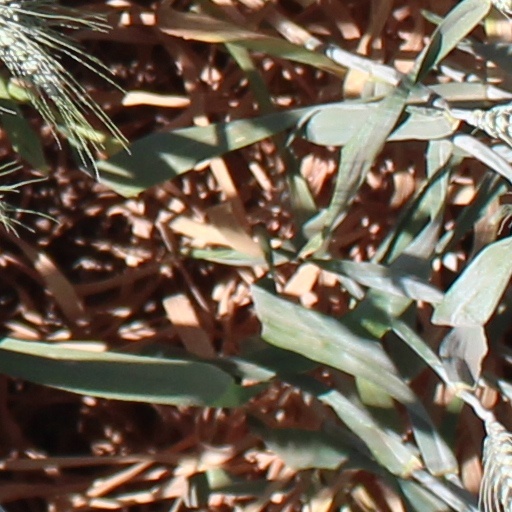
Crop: wheat